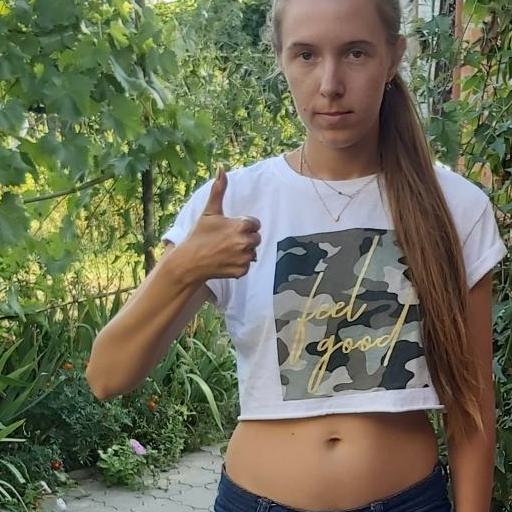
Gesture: like